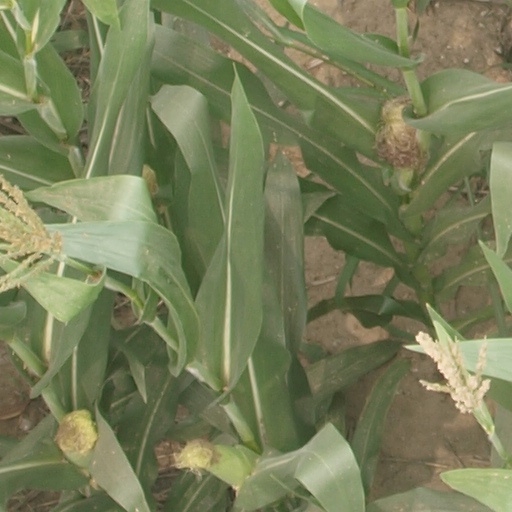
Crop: maize; corn